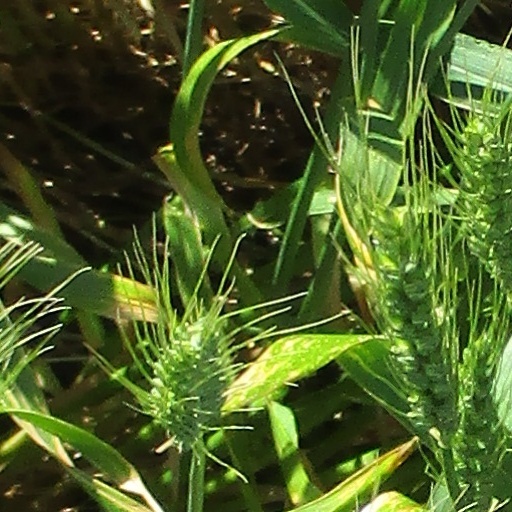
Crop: wheat